Riveo Centre

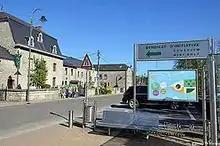
Street view of Riveo

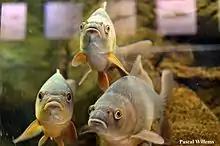
River fish in one of the aquariums

Riveo is an environmental interpretive centre of the river Ourthe situated in Hotton, Belgium, since April 2007.